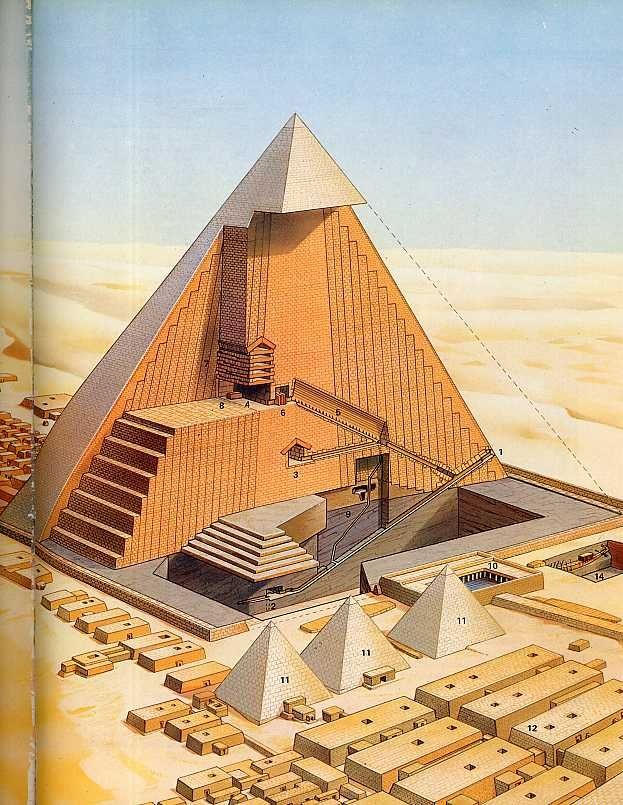
Landmark: Pyramids of Giza